History of Moldova

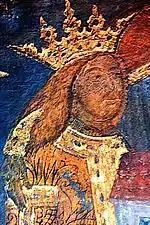
Fresco of Stephen the Great at Voroneț Monastery

The medieval Principality of Moldavia was established in 1359 and covered the so-called Carpathian–Danube–Dniester area, stretching from Transylvania in the west to the Dniester River in the east. Its territory comprised the present-day territory of the Republic of Moldova, the eastern 8 of the 41 counties of Romania (a region still called "Moldova" by the local population), the Chernivtsi oblast and Budjak region of Ukraine. Its nucleus was in the northwestern part, the "Țara de Sus" ("Upper Land"), part of which later became known as Bukovina. The name of the principality originates from the Moldova River.